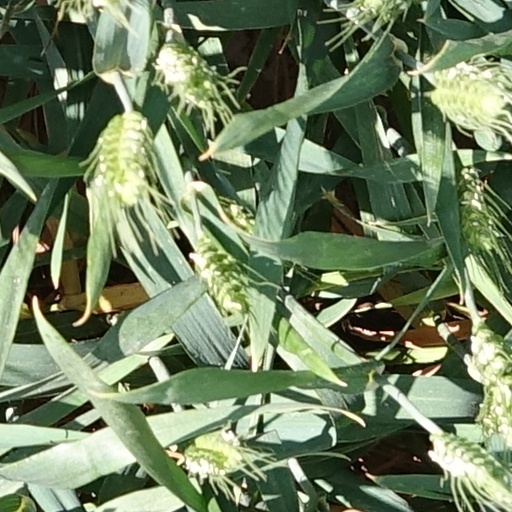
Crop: wheat